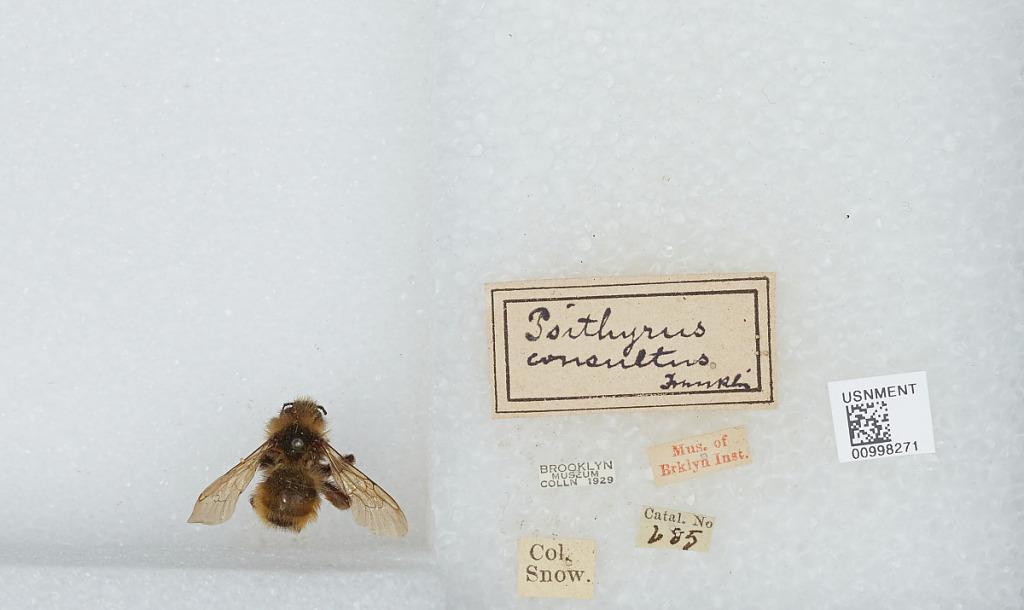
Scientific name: Bombus (Psithyrus) insularis (Smith)
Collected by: Snow